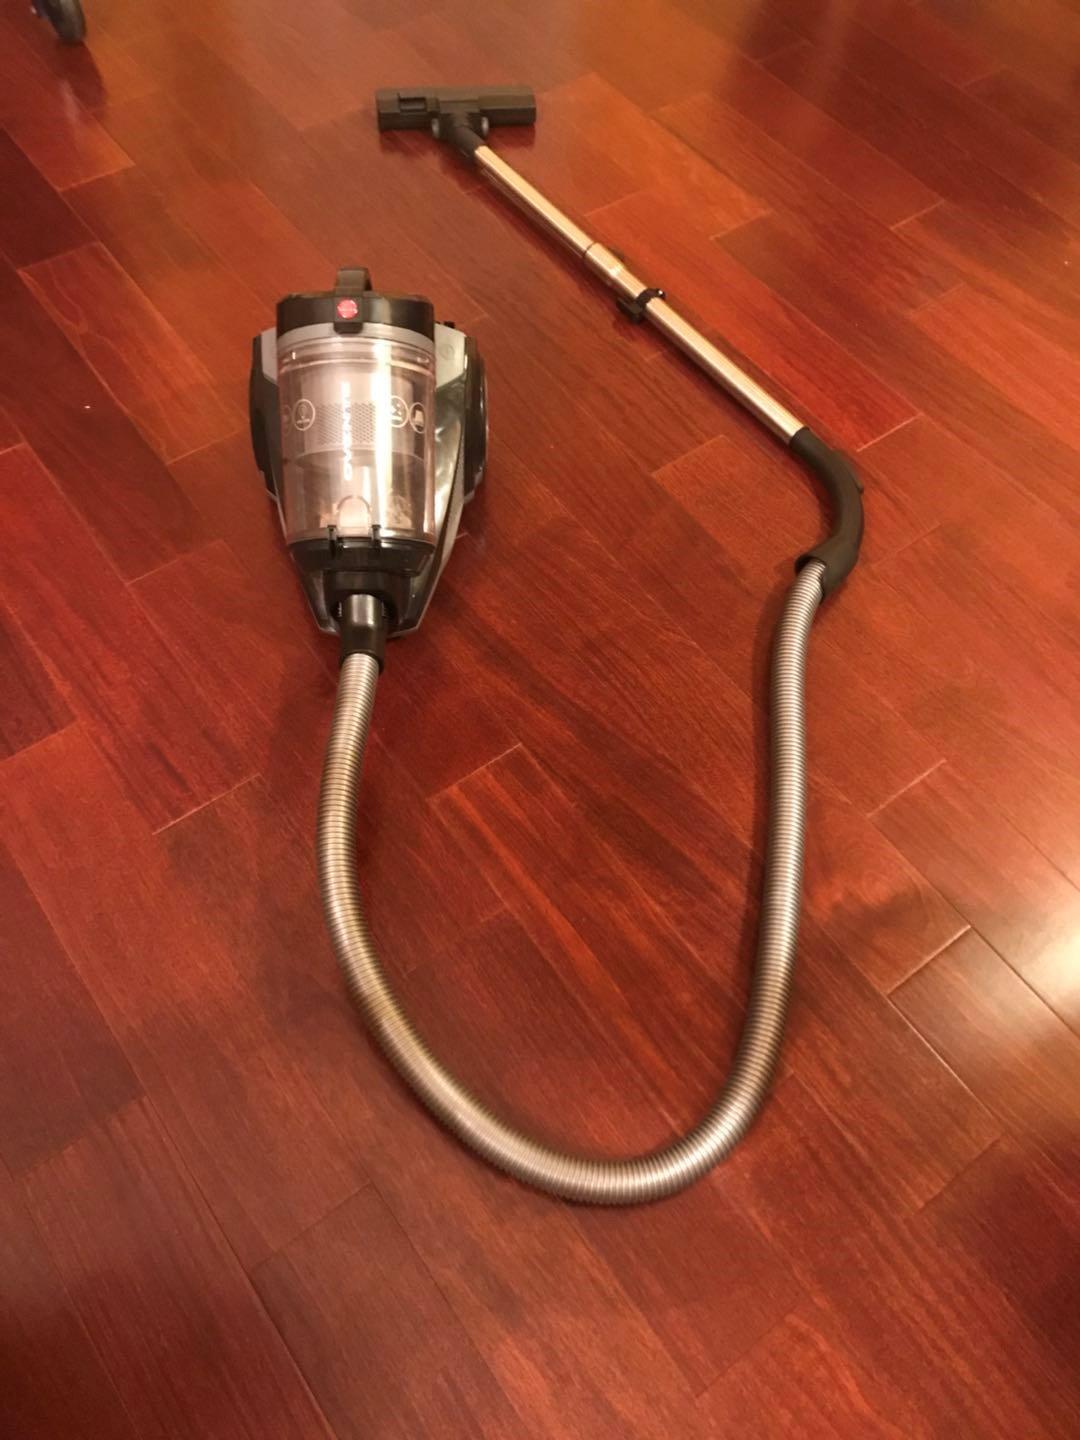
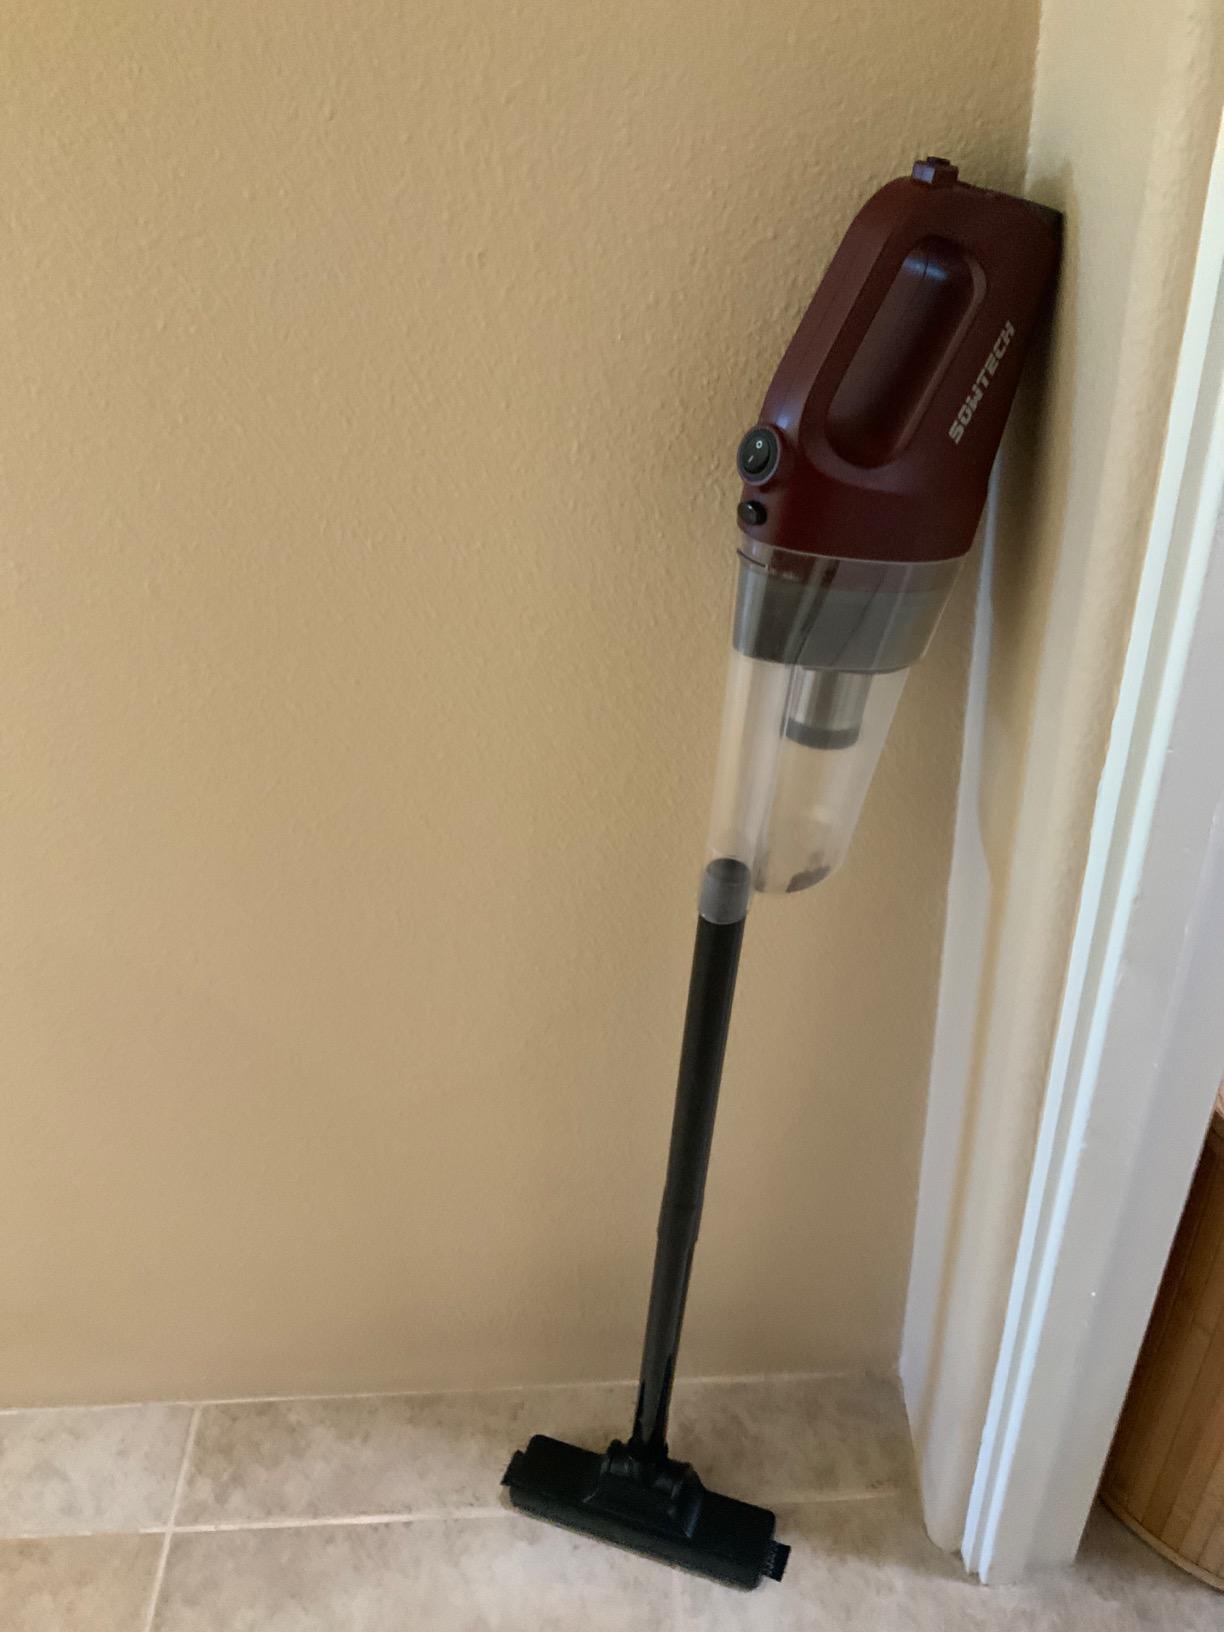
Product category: items_vacuum
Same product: no